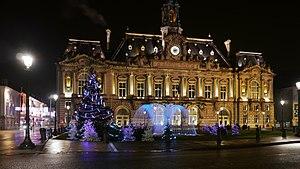
Tours est une ville de l'Ouest de la France, sur les rives de la Loire et du Cher, dans le département d'Indre-et-Loire, dont elle est le chef-lieu. La commune est le chef-lieu de la métropole Tours Val de Loire et constitutive, avec son intercommunalité, de l’une des 22 métropoles françaises officielles.